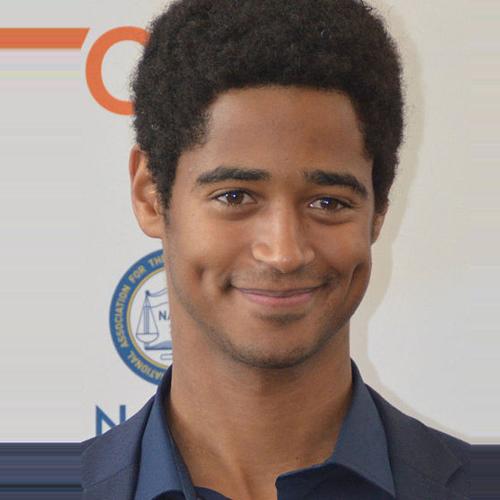
Age: 25